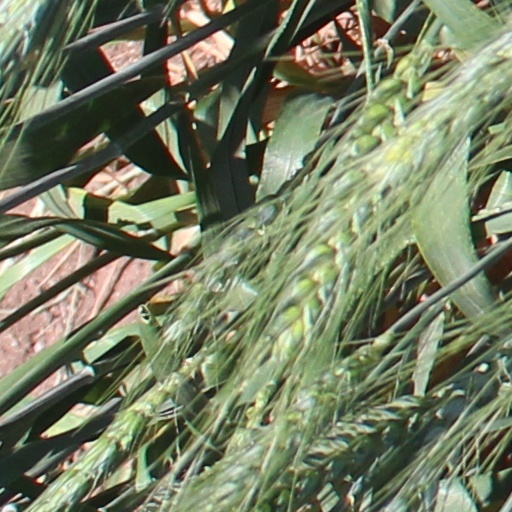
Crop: wheat